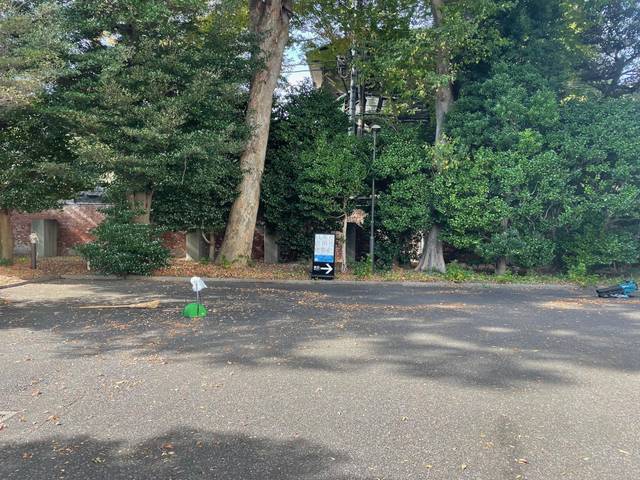
Region: Japan
Coordinates: 35.709, 139.766